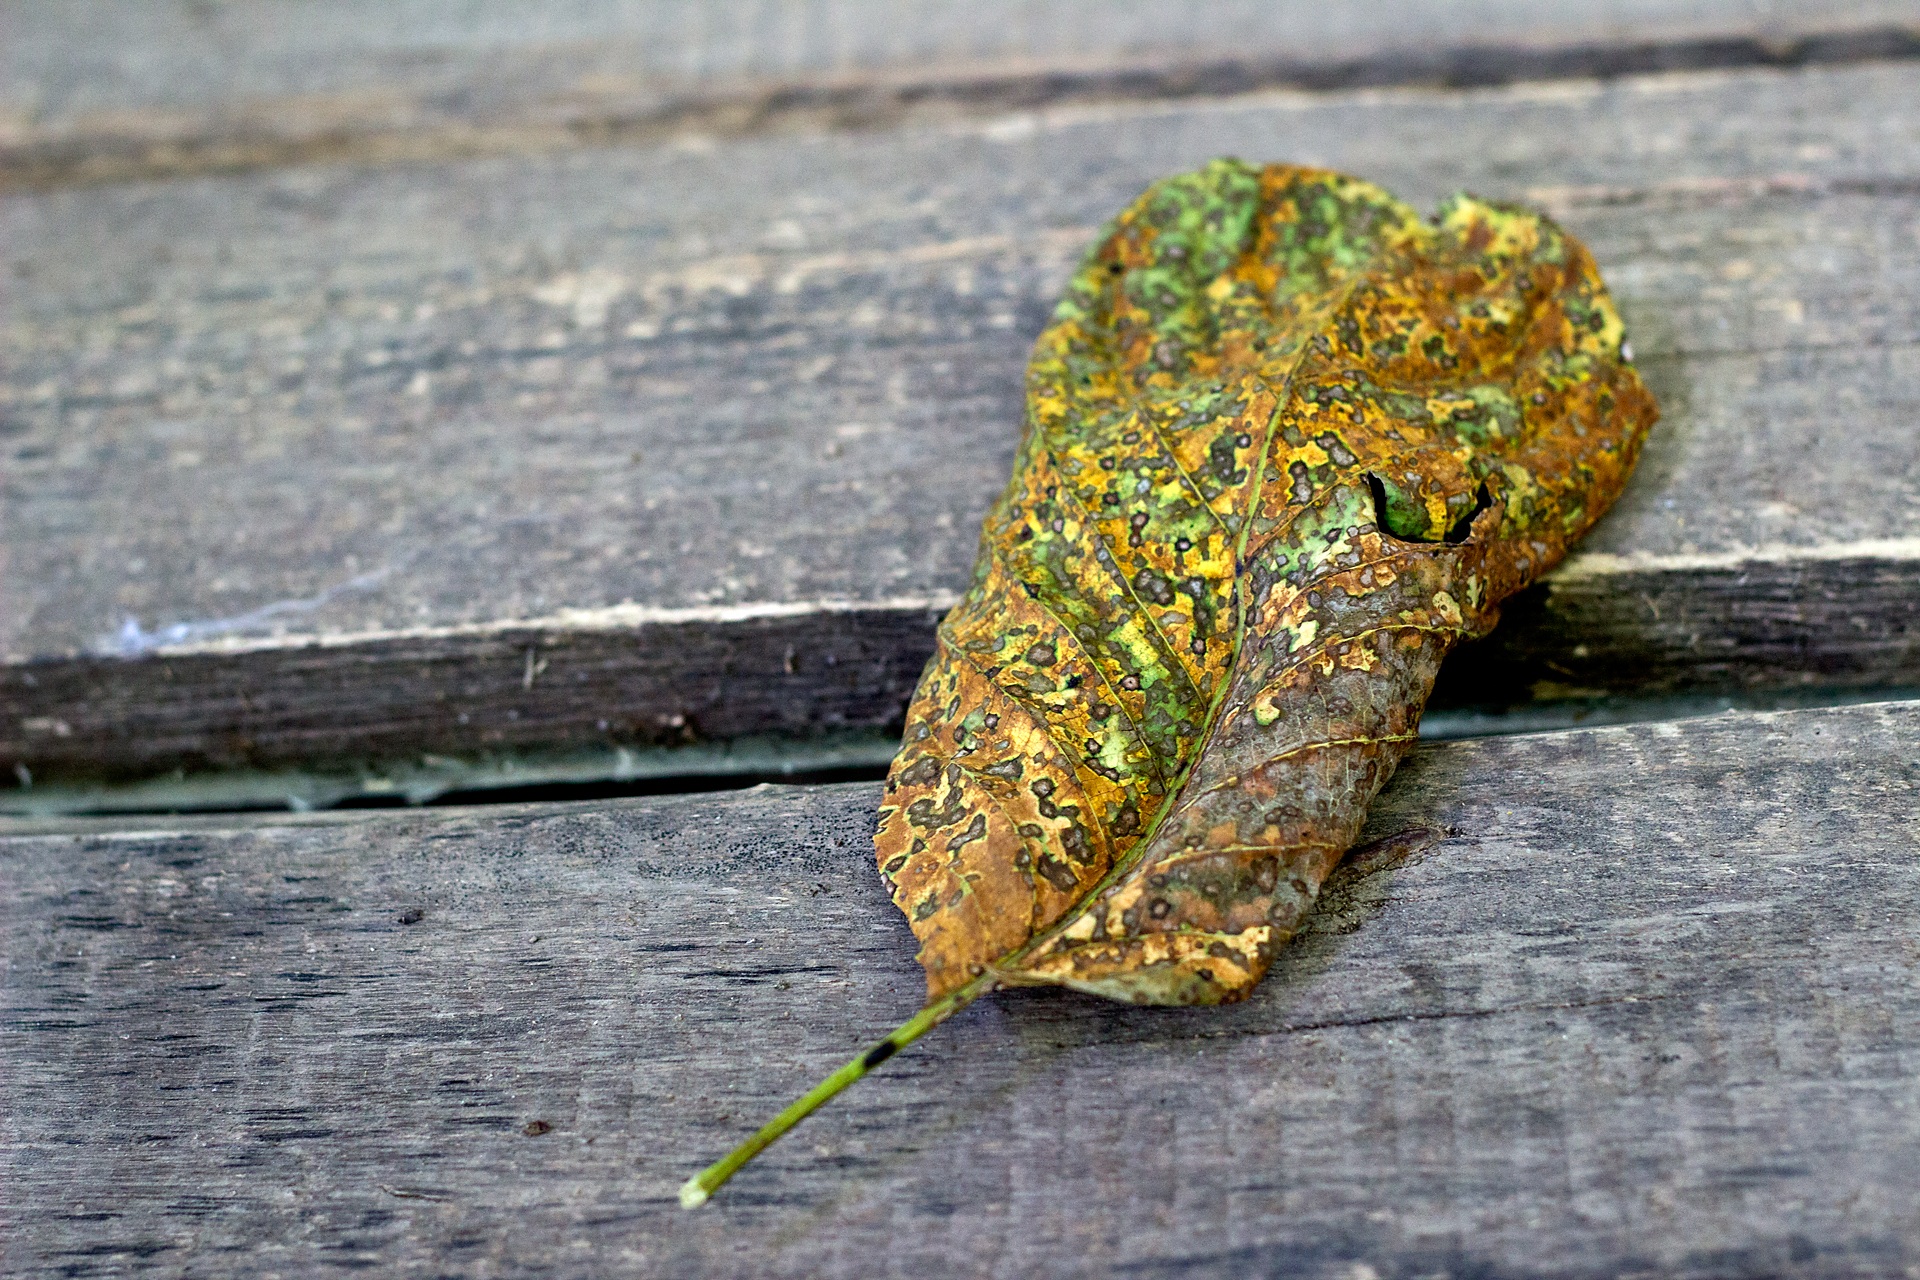
leaf, fall, dry, green, golden, insect, moth, yellow, fauna, invertebrate, walnut, close up, jewel, seasonal, mosaic, aging, autumn leaves, fading, macro photography, yellow leaf, large leaf, old gold, moths and butterflies